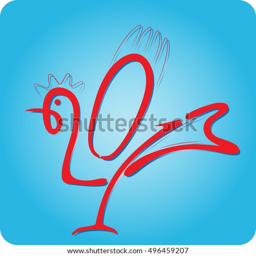
the number in the form of a rooster .